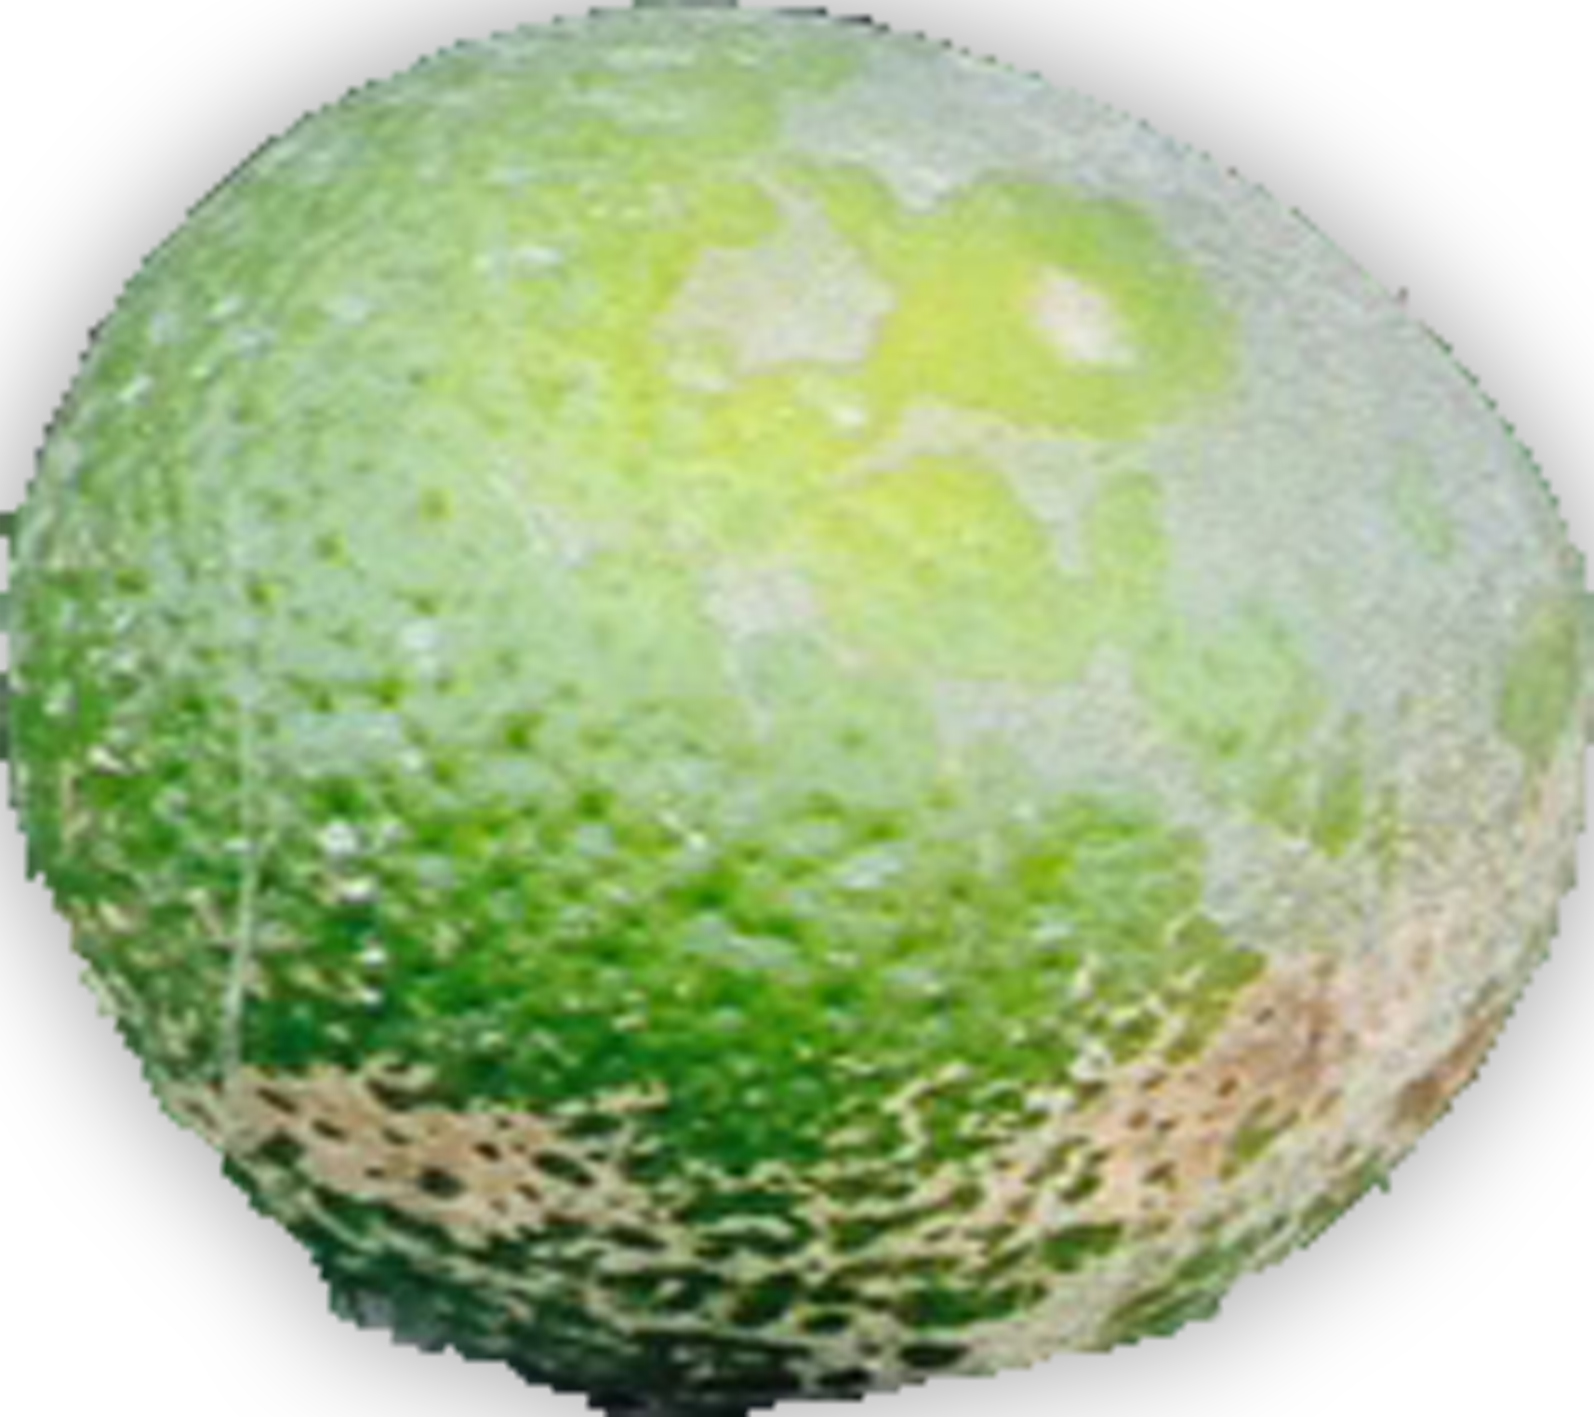
Plant part: fruit
Disease: scab